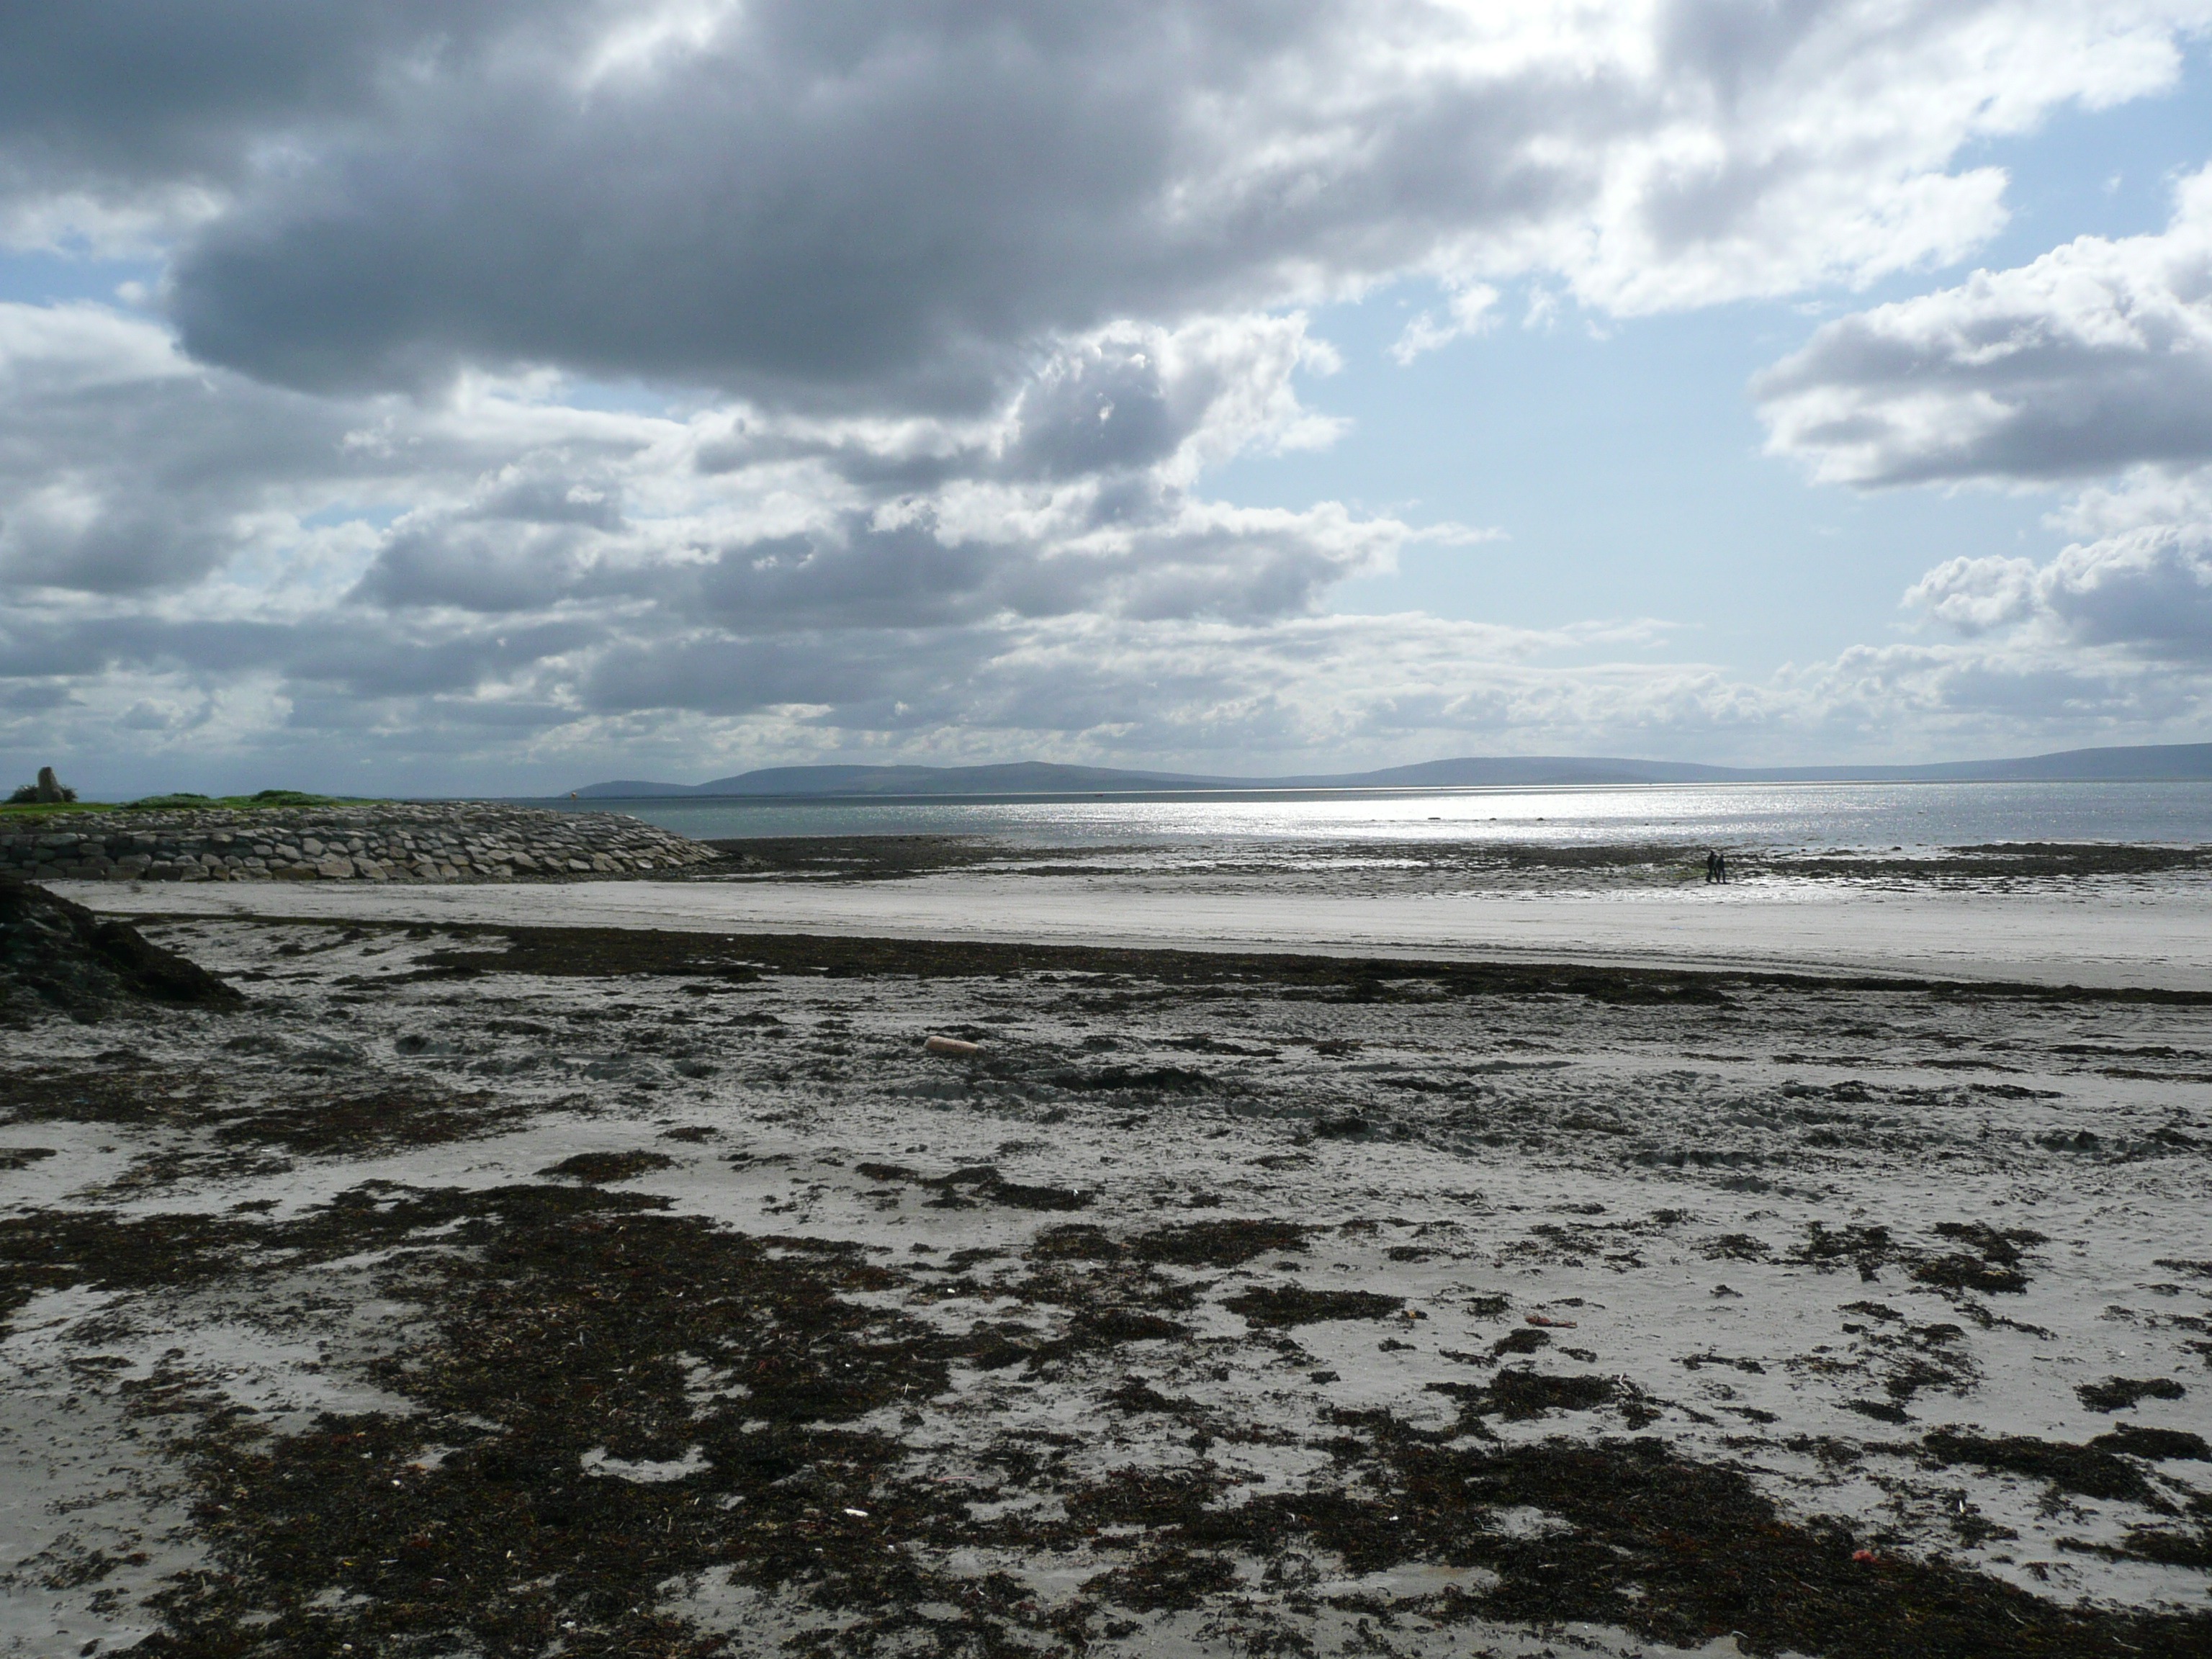
beach, landscape, sea, coast, water, nature, outdoor, sand, ocean, horizon, cloud, sky, shore, wave, coastal, tide, coastline, seaside, environment, inlet, scenic, seascape, calm, bay, headland, marine, wetland, ireland, loch, irish, meteorological phenomenon, mudflat, wind wave, coastal and oceanic landforms